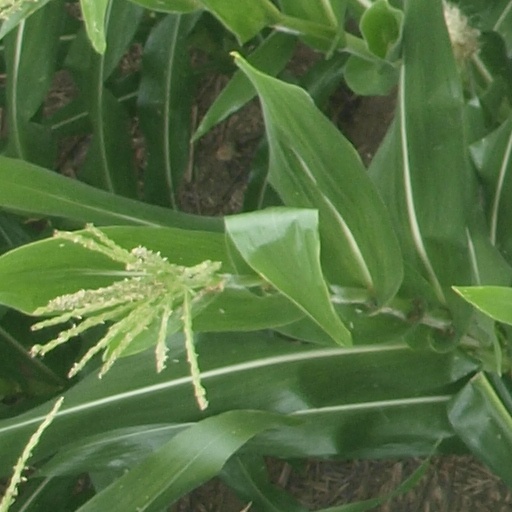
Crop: maize; corn